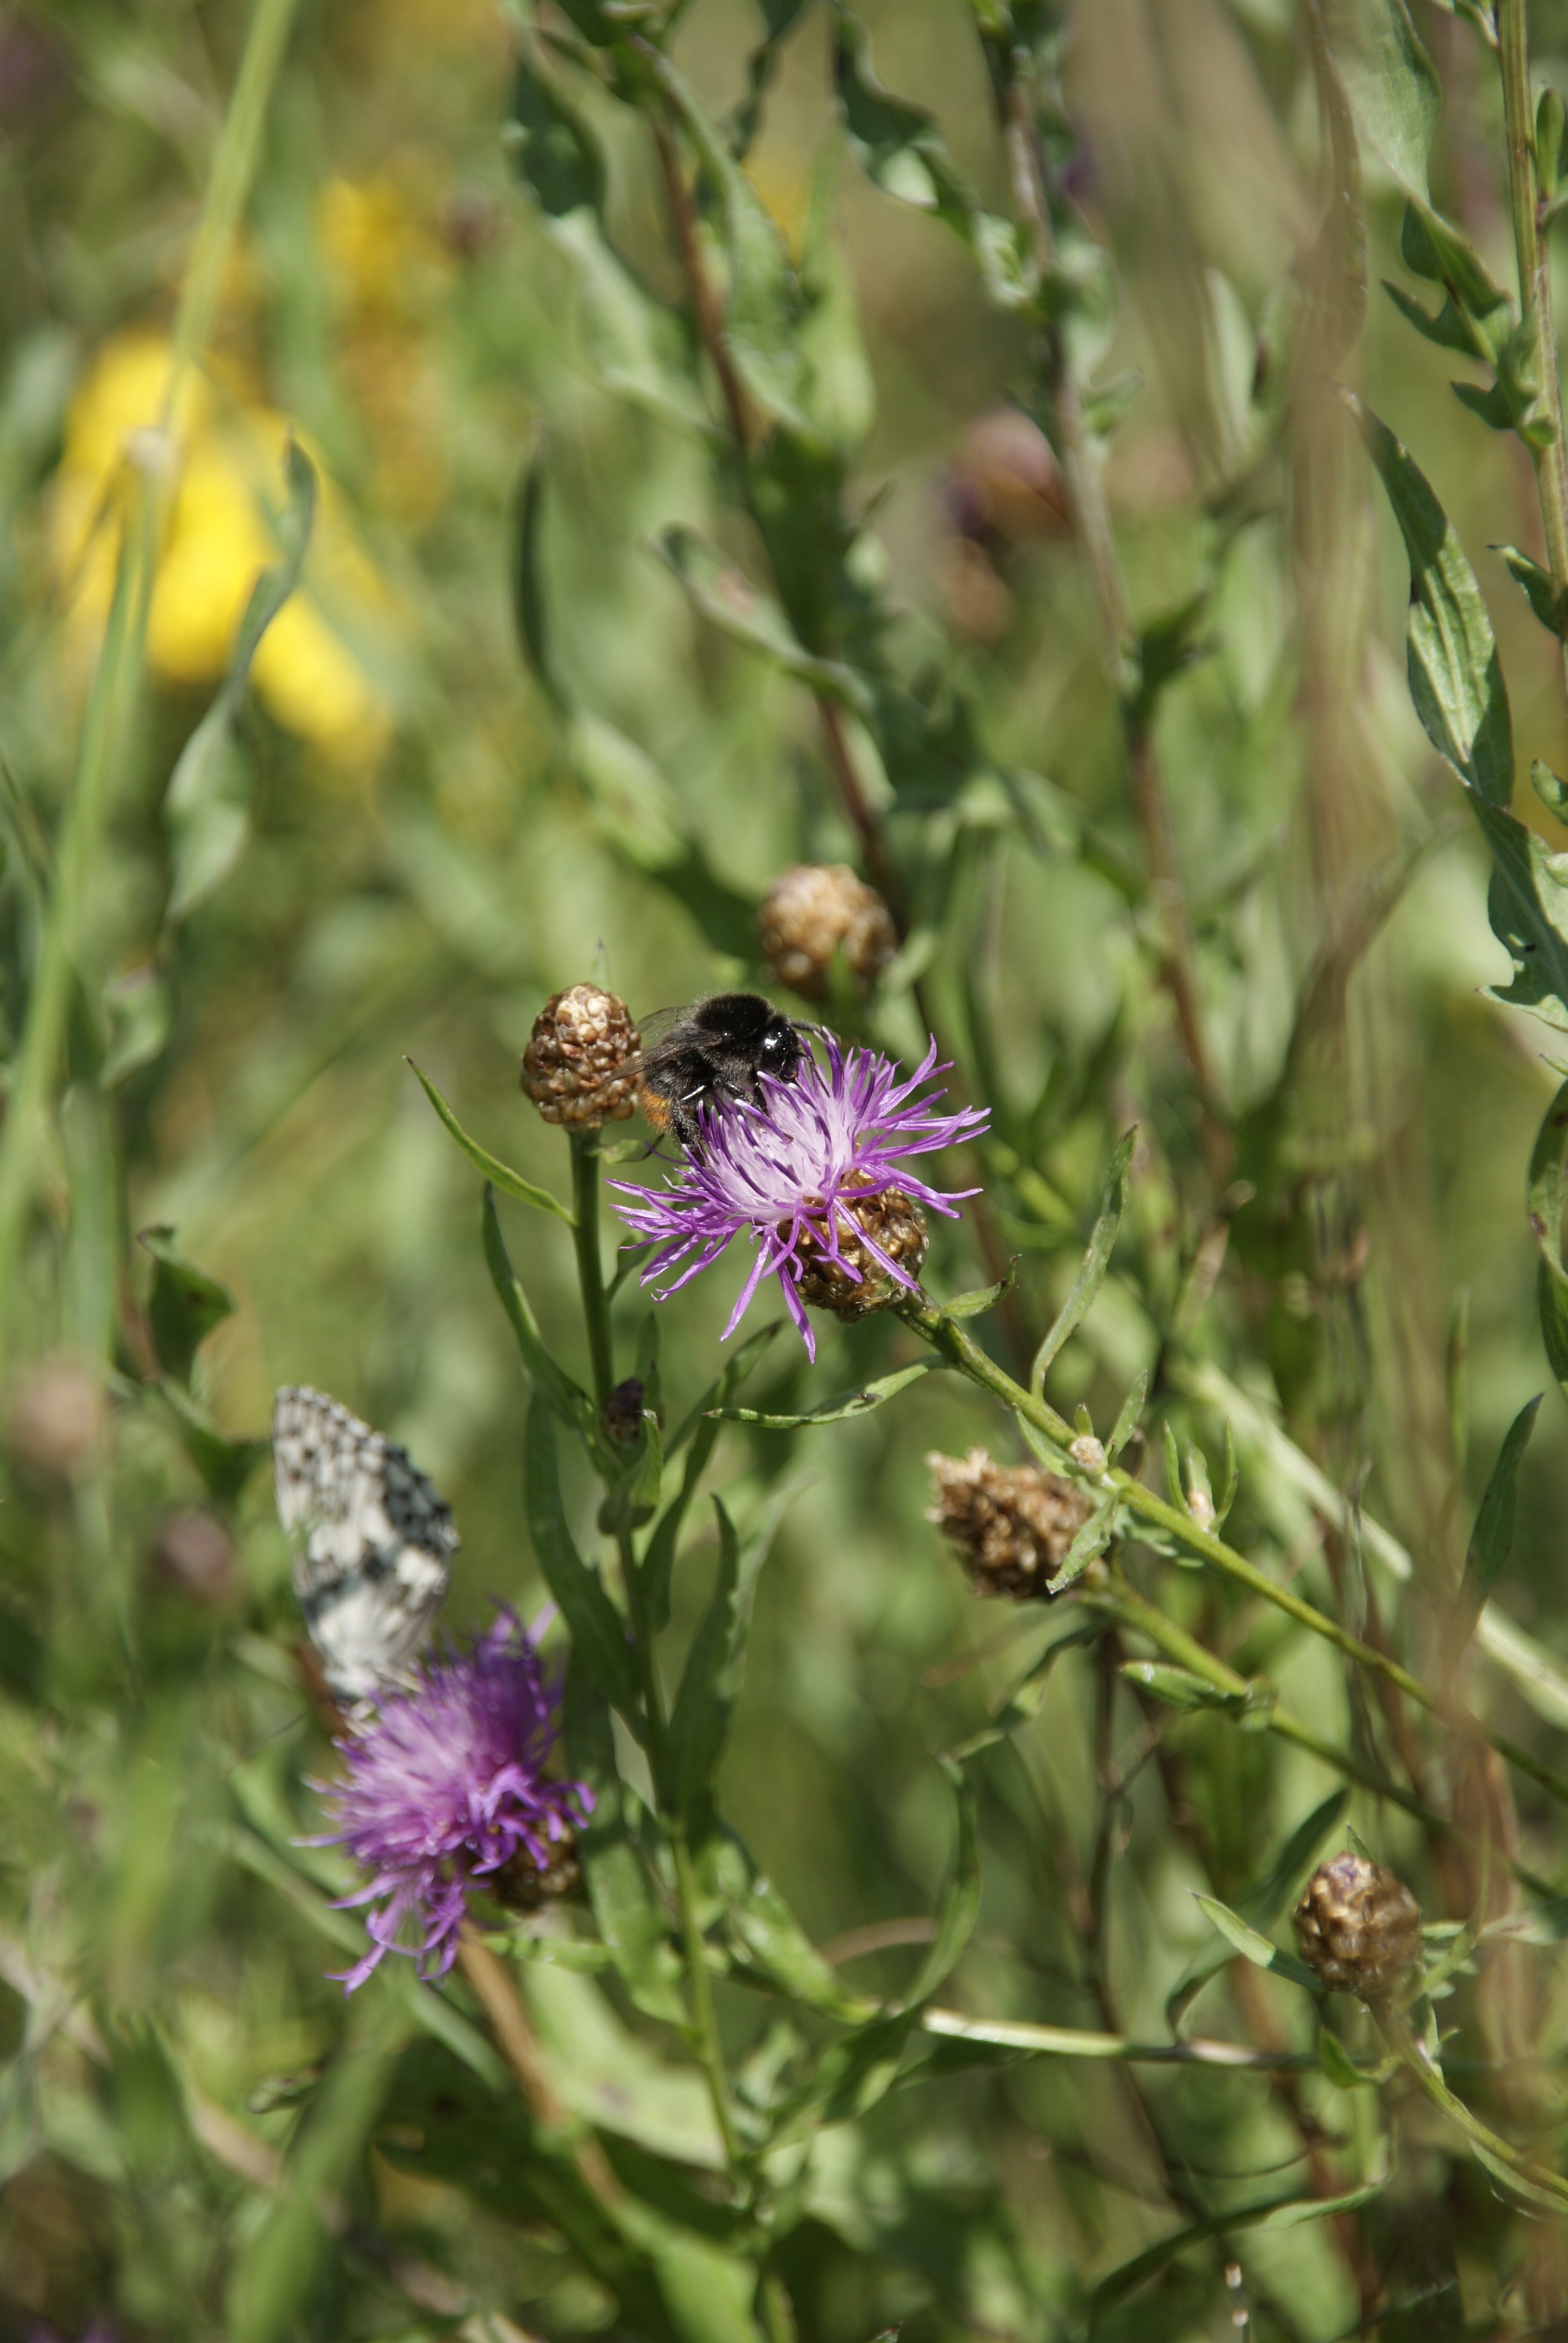
nature, outdoor, plant, sun, meadow, prairie, flower, summer, spring, insect, botany, flora, fauna, wildflower, flowers, nectar, macro photography, in the free, flowering plant, land plant